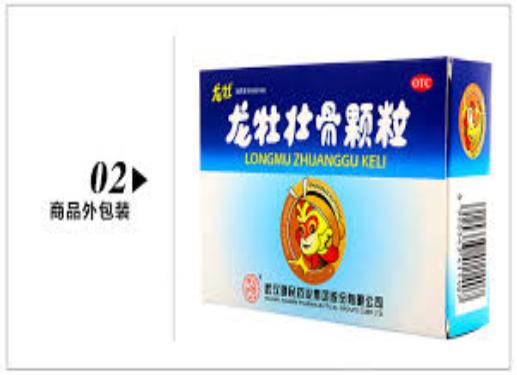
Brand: longmu-1
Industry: Medical